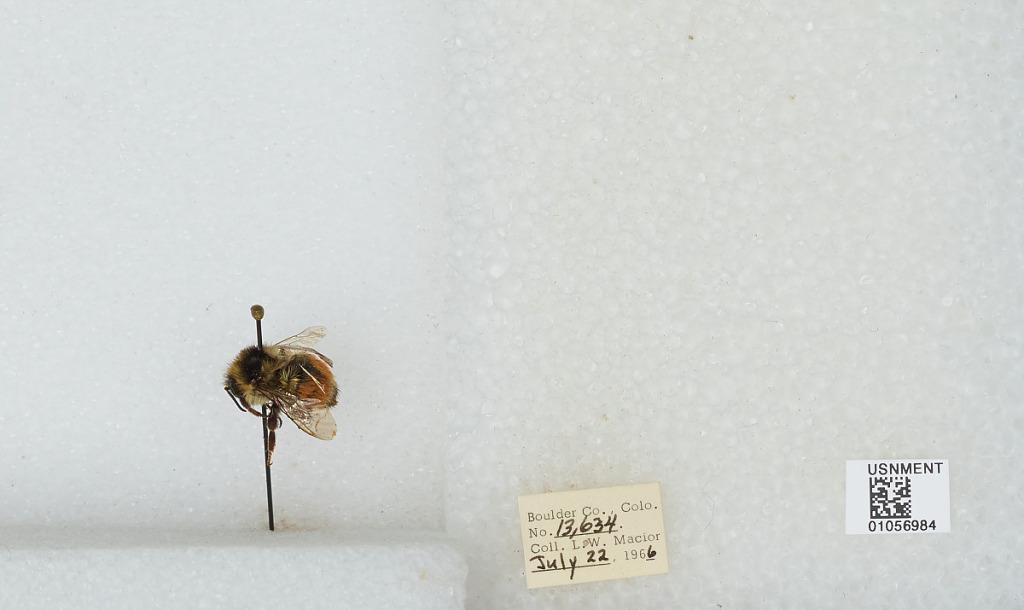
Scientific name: Bombus (Pyrobombus) bifarius Cresson
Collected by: L. Macior
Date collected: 1966-7-22
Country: United States
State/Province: Colorado
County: Boulder
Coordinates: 40.0017, -105.308